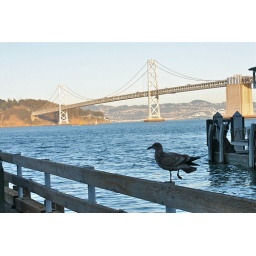
The bridge that is constantly overshadowed by the golden gate bridge